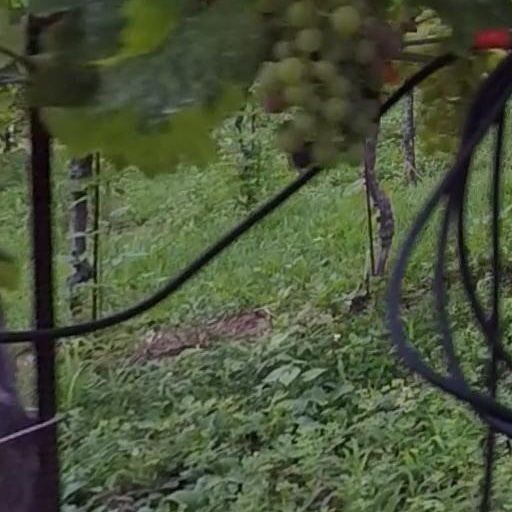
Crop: grape